Hellerupgård

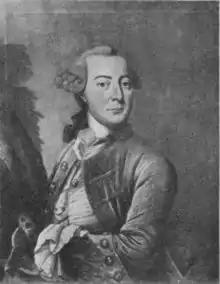
John Brown

The property was originally called Lokkerup. In 1748, it was acquired by "stempelpapirforvalter" ("stamped paper manager") Johan David Heller (-1845). He changed its name to Hellerup, a name which would later be changed to Hellerupgård after the name Hellerup had been transferred to the area in which it was located. In 1758, Heller's widow sold the estate to the merchant John Brown. He constructed a two-storey pavilion at the corner of present-day Strandvejen and Hellerupvej.